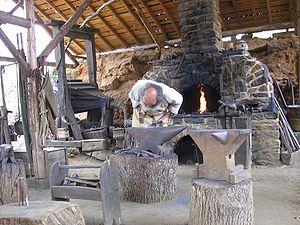
Forgeron au travail au chantier médiéval de Guédelon